Elfyn Evans

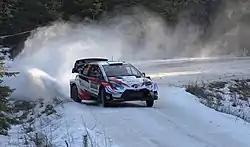
Evans on his way to victory at the 2020 Rally Sweden

Evans would later repeat the success he found in Wales with a second career victory in the 2020 Rally Sweden, during his first season with Toyota Gazoo Racing WRT, where he led the rally despite adverse weather conditions which forced the organisers to abridge the event to just nine stages. This marked his first win in Sweden, his first rally win for Toyota, and the first British driver to win the event. His victory in Sweden also allowed him to lead the points standings in the WRC driver's championship for the first time in his career. He eventually finished the year in second position in the Covid-abbreviated championship, helped by a second rally win of the season in the 2020 Rally Turkey. He finished the season eight points behind champion Sébastien Ogier, and nine points ahead of Ott Tänak, who finished third.